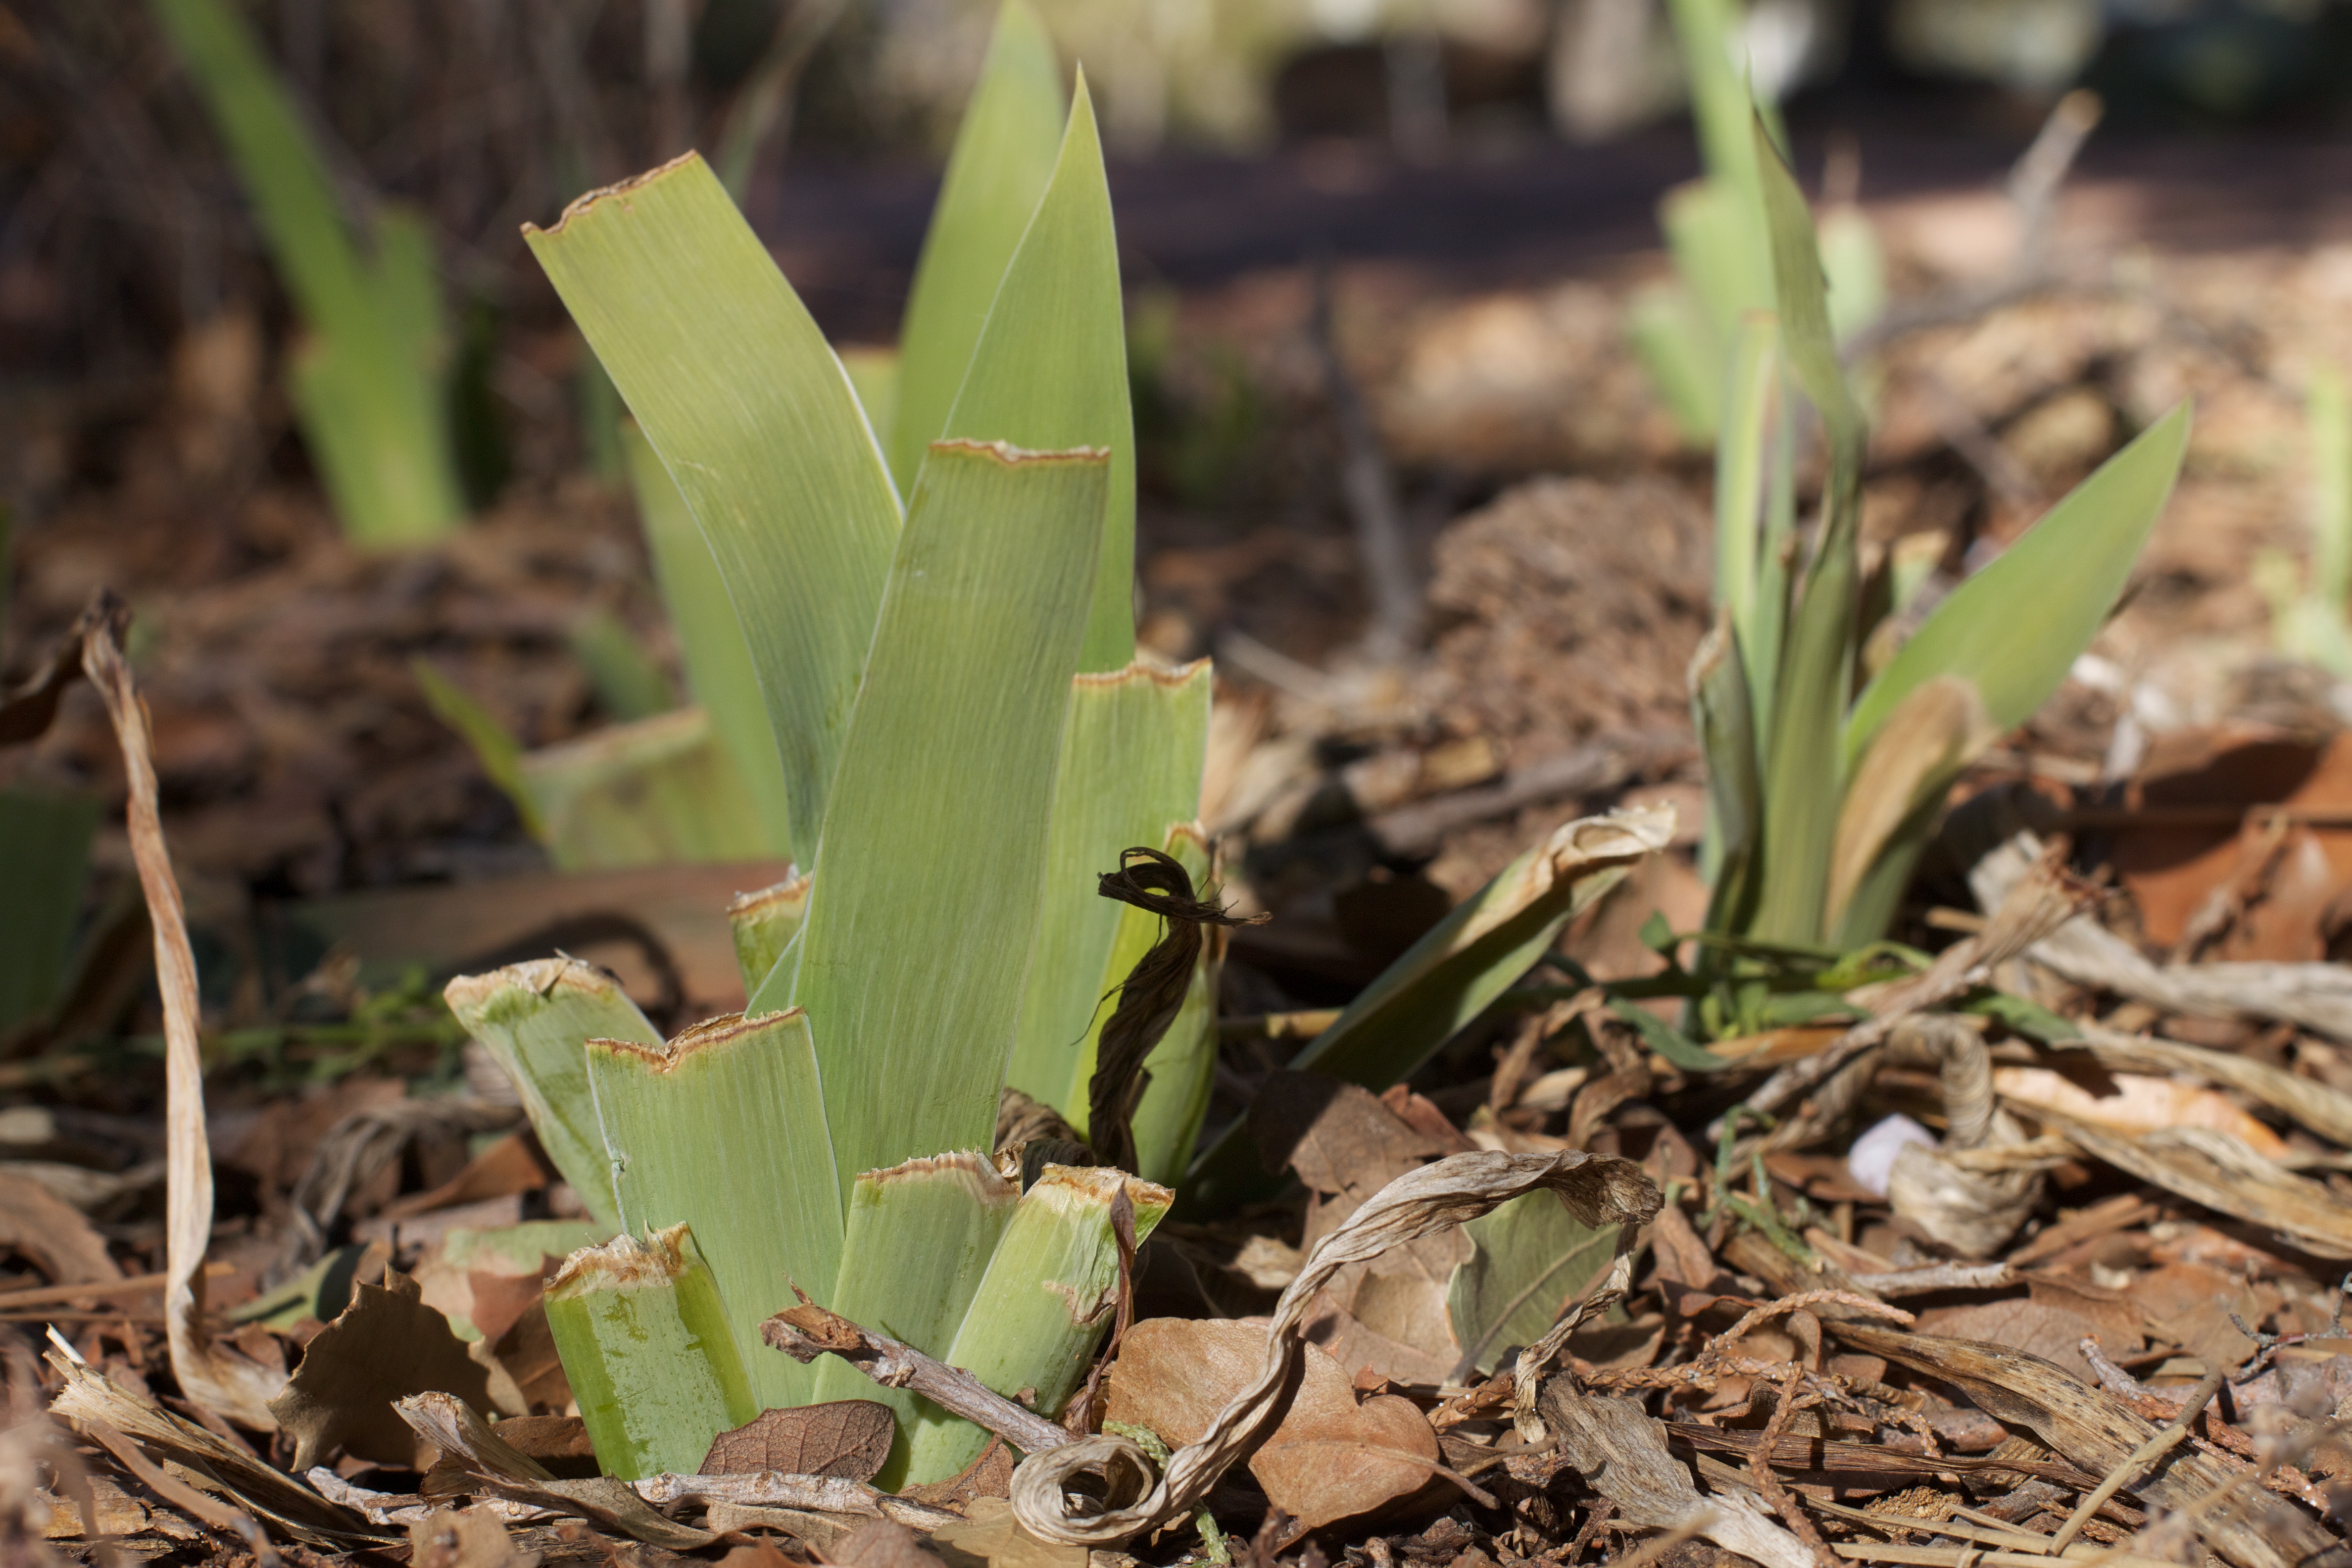
plant, leaf, flower, soil, botany, flora, wildflower, arum, flowering plant, grass family, plant stem, land plant